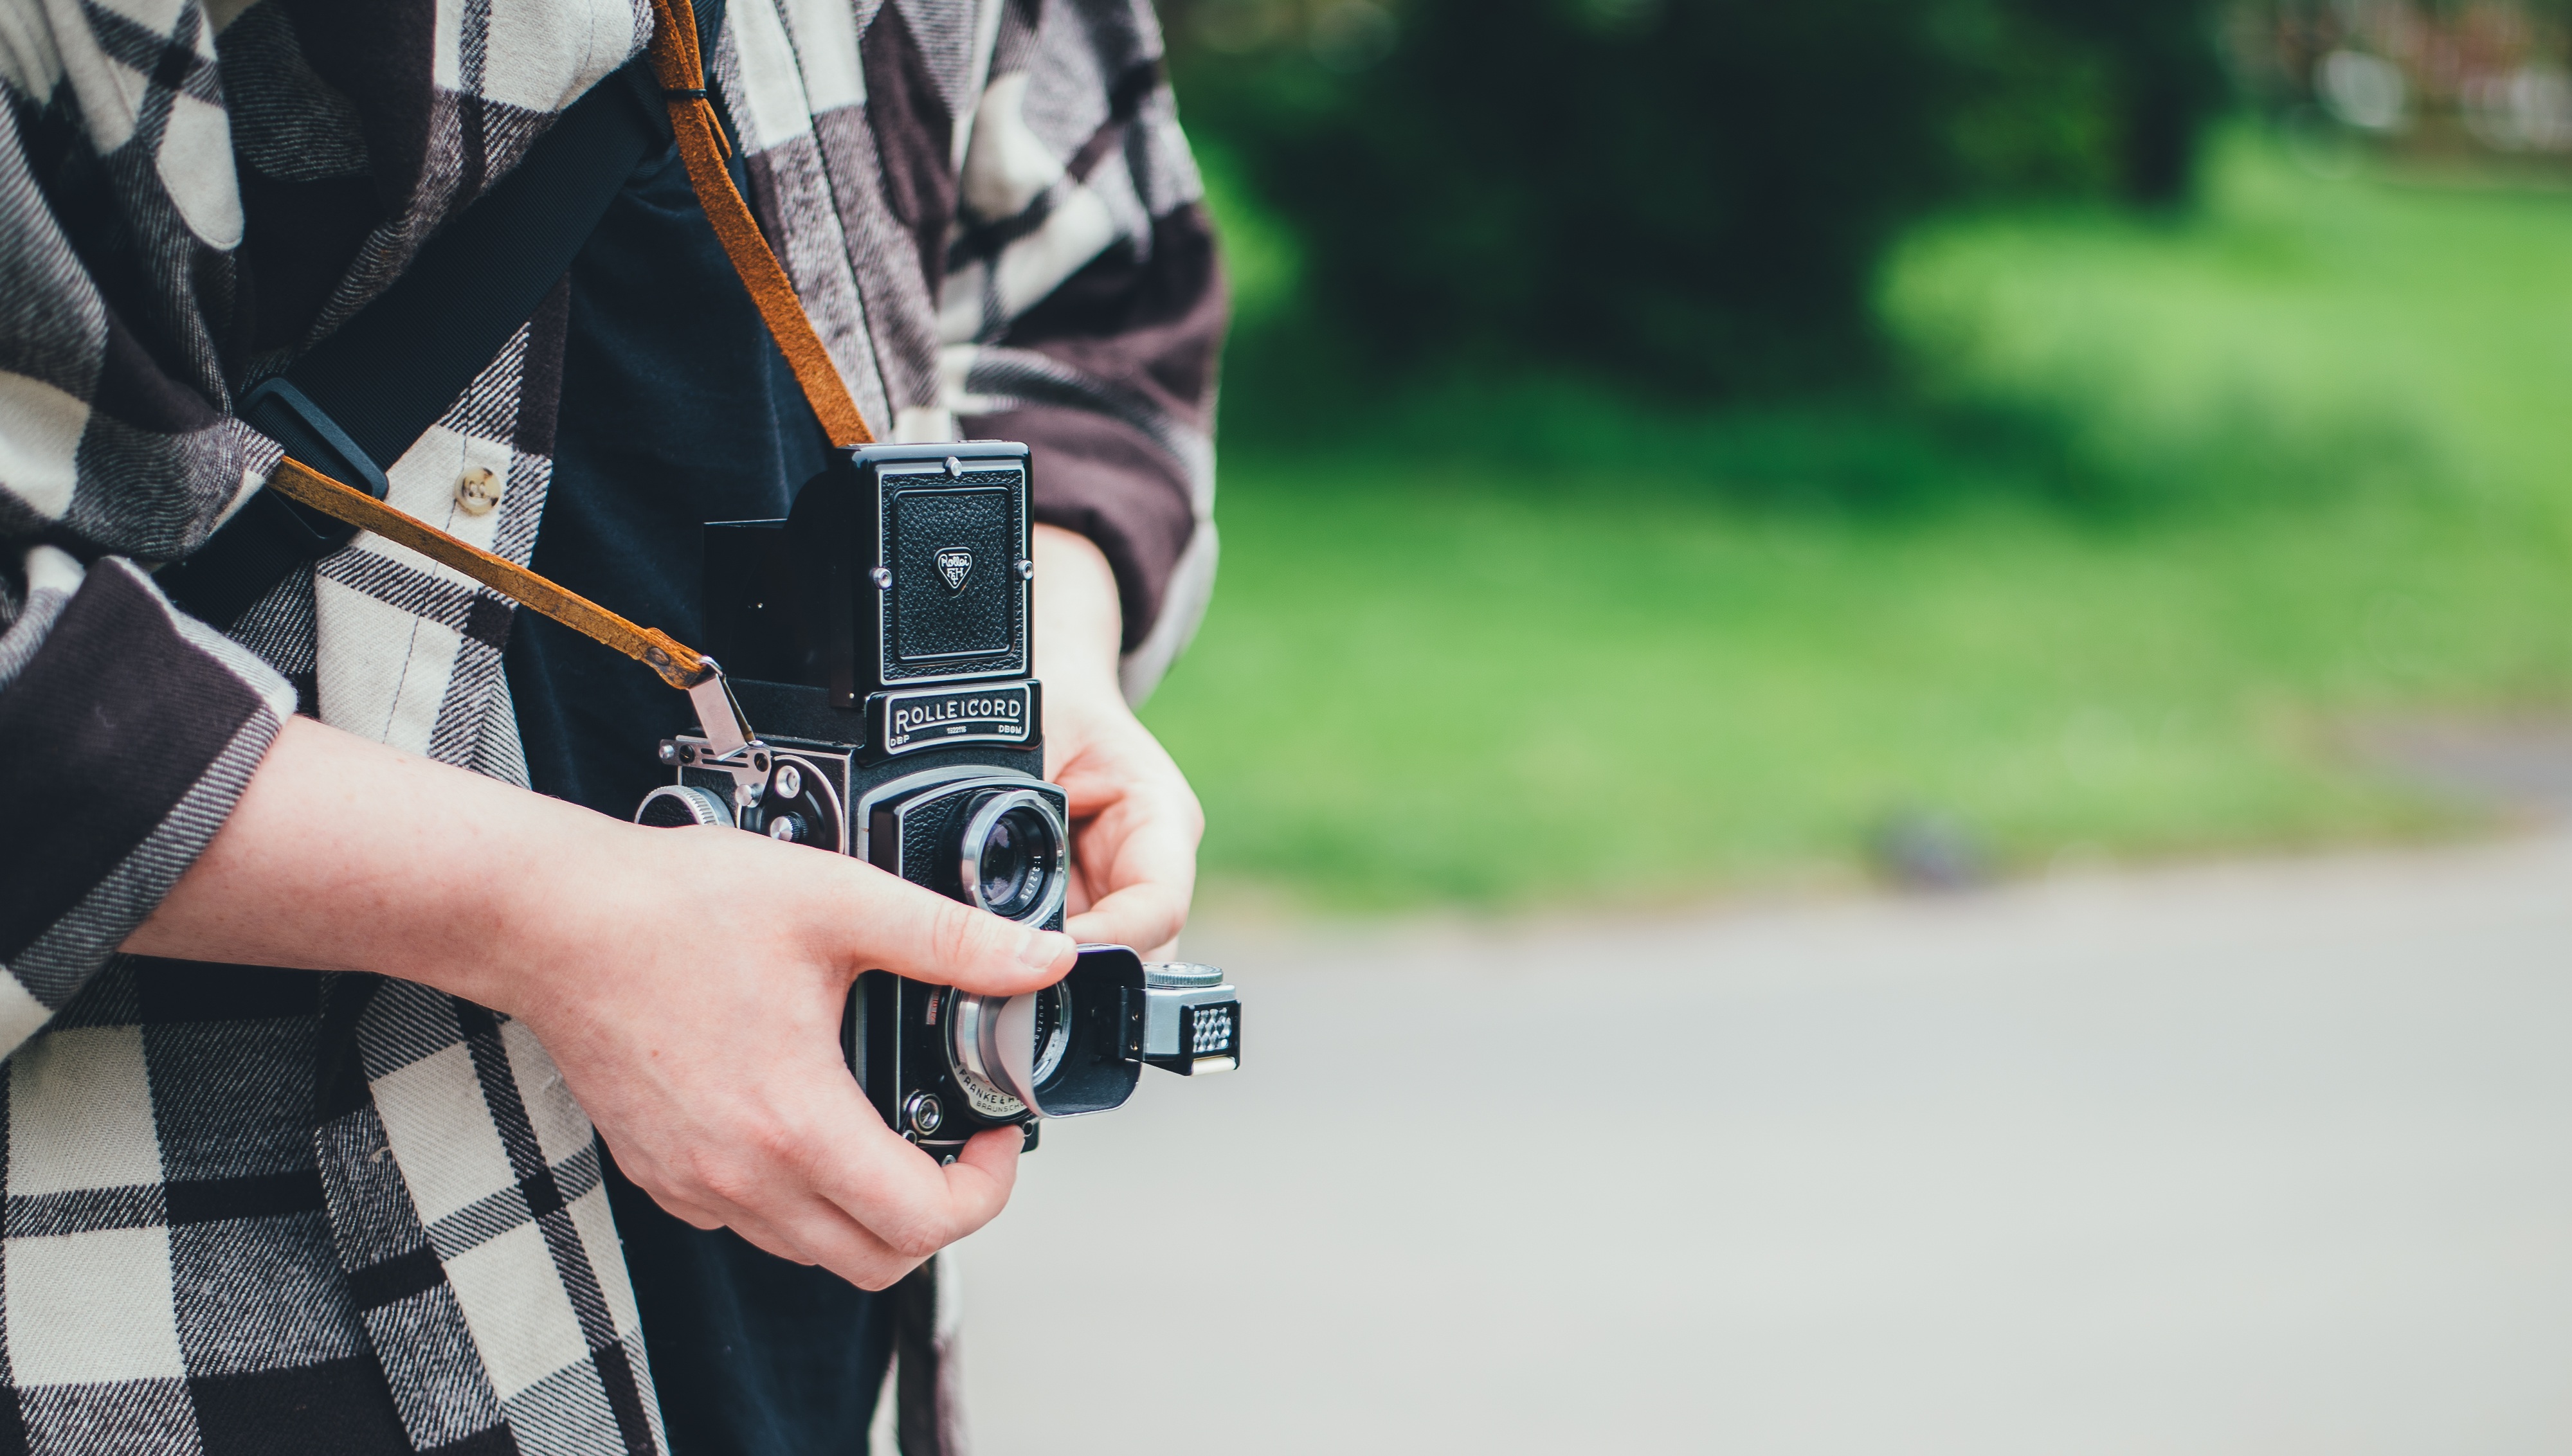
camera, person, photographer, taking photo